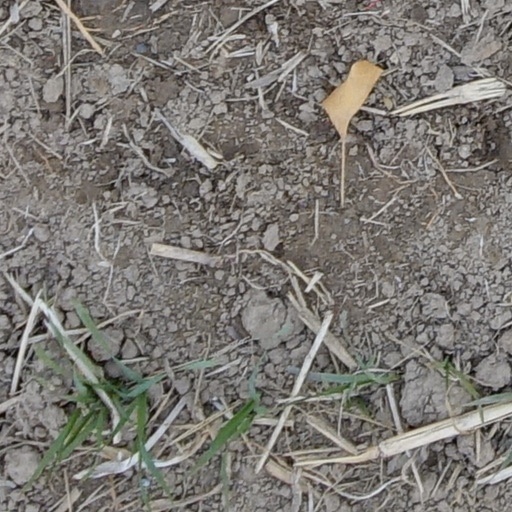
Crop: wheat